Church of Saint Lazarus, Larnaca

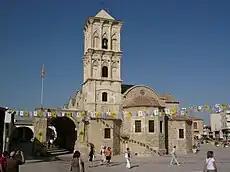
Saint Lazarus Church in Larnaca

The Church of Saint Lazarus ("Ierós Naós Agíou Lazárou") is a late-9th century church in Larnaca, Cyprus. It belongs to the Church of Cyprus, an autocephalous Greek Orthodox Church.